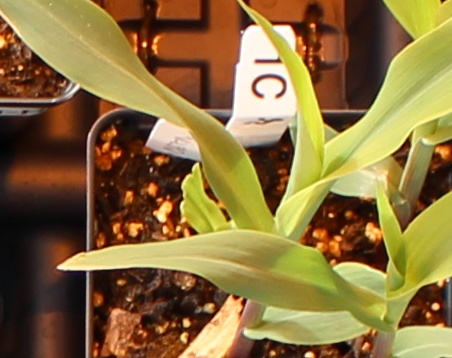
Label: Corn